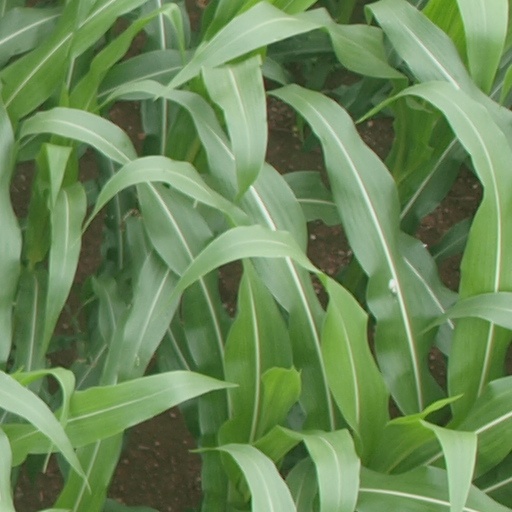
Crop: maize; corn